Isotta Fraschini Tipo 8C Monterosa

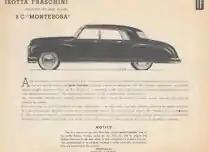
1949 Isotta Fraschini 8C Monterosa

The Tipo 8C Monterosa is equipped with a water-cooled rear mounted 3,400 cc overhead valve V8 engine equipped with cylinder heads featuring hemispherical combustion chambers. A four-speed transaxle is operated via a cable linkage and steering column-mounted shifter. The Aurelio Lampredi-designed engine develops an output of and is capable of propelling the car to a top speed of , with an average consumption of . The engine, gearbox, and differential were largely constructed from Elektron light-metal alloy.